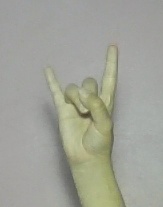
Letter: la